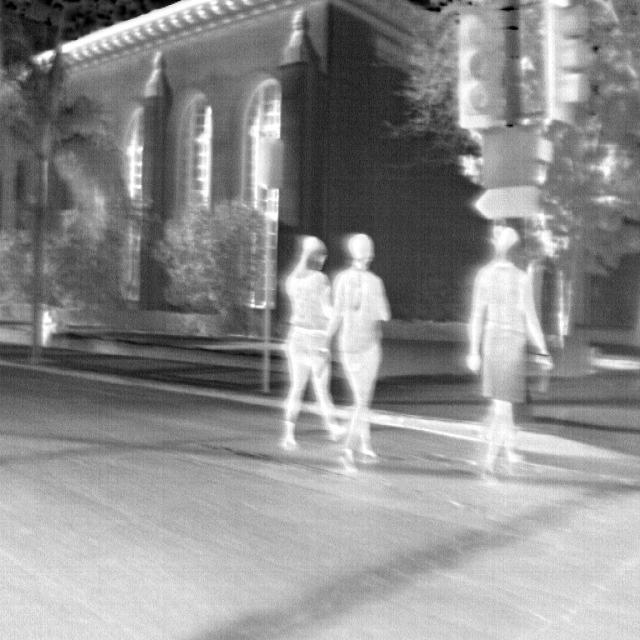
Detected objects:
label: person
label: person
label: person